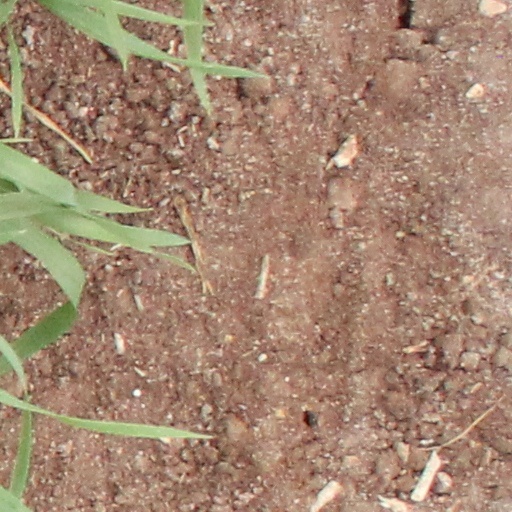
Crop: wheat